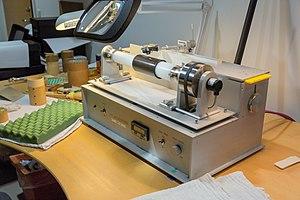
L'Archéophone est une version moderne des phonographes du début du XXᵉ siècle. Il a été conçu en France par Henri Chamoux en 1998.